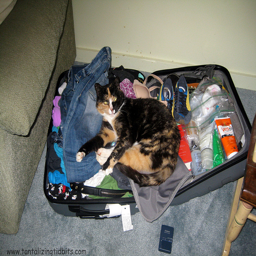
a cat laying in a suit case filled with personal items.
orange and black cat lounging inside a suitcase
a cat laying down in the middle of a suitcase
A multicolored cat laying on an opened suitcase.
This cat is making it clear that you're not going anywhere.